Lise Roel and Hugo Höstrup

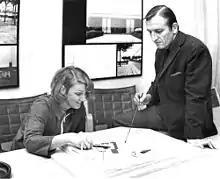
Lise Roel and Hugo Höstrup in 1969

Lise Roel (July 3, 1928 – May 12, 2017) and Hugo Höstrup, (May 30, 1928 – October 30, 2004) were architects born in Randers, Denmark, with primary activity and production around 1960–1980 in western and southern Sweden.